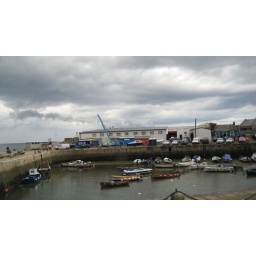
More boats in the water